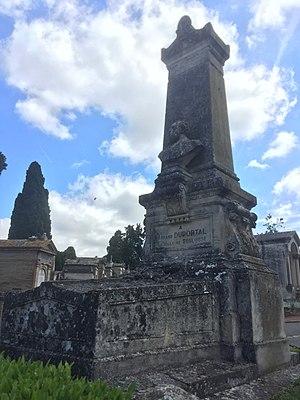
Monument érigé lors de la mort du toulousain Armand Duportal. Cimetière de Terre Cabade.
Pierre Jean Louis Armand Duportal est un homme politique et journaliste français né le 17 février 1814 à Toulouse et décédé le 1ᵉʳ février 1887 à Toulouse.